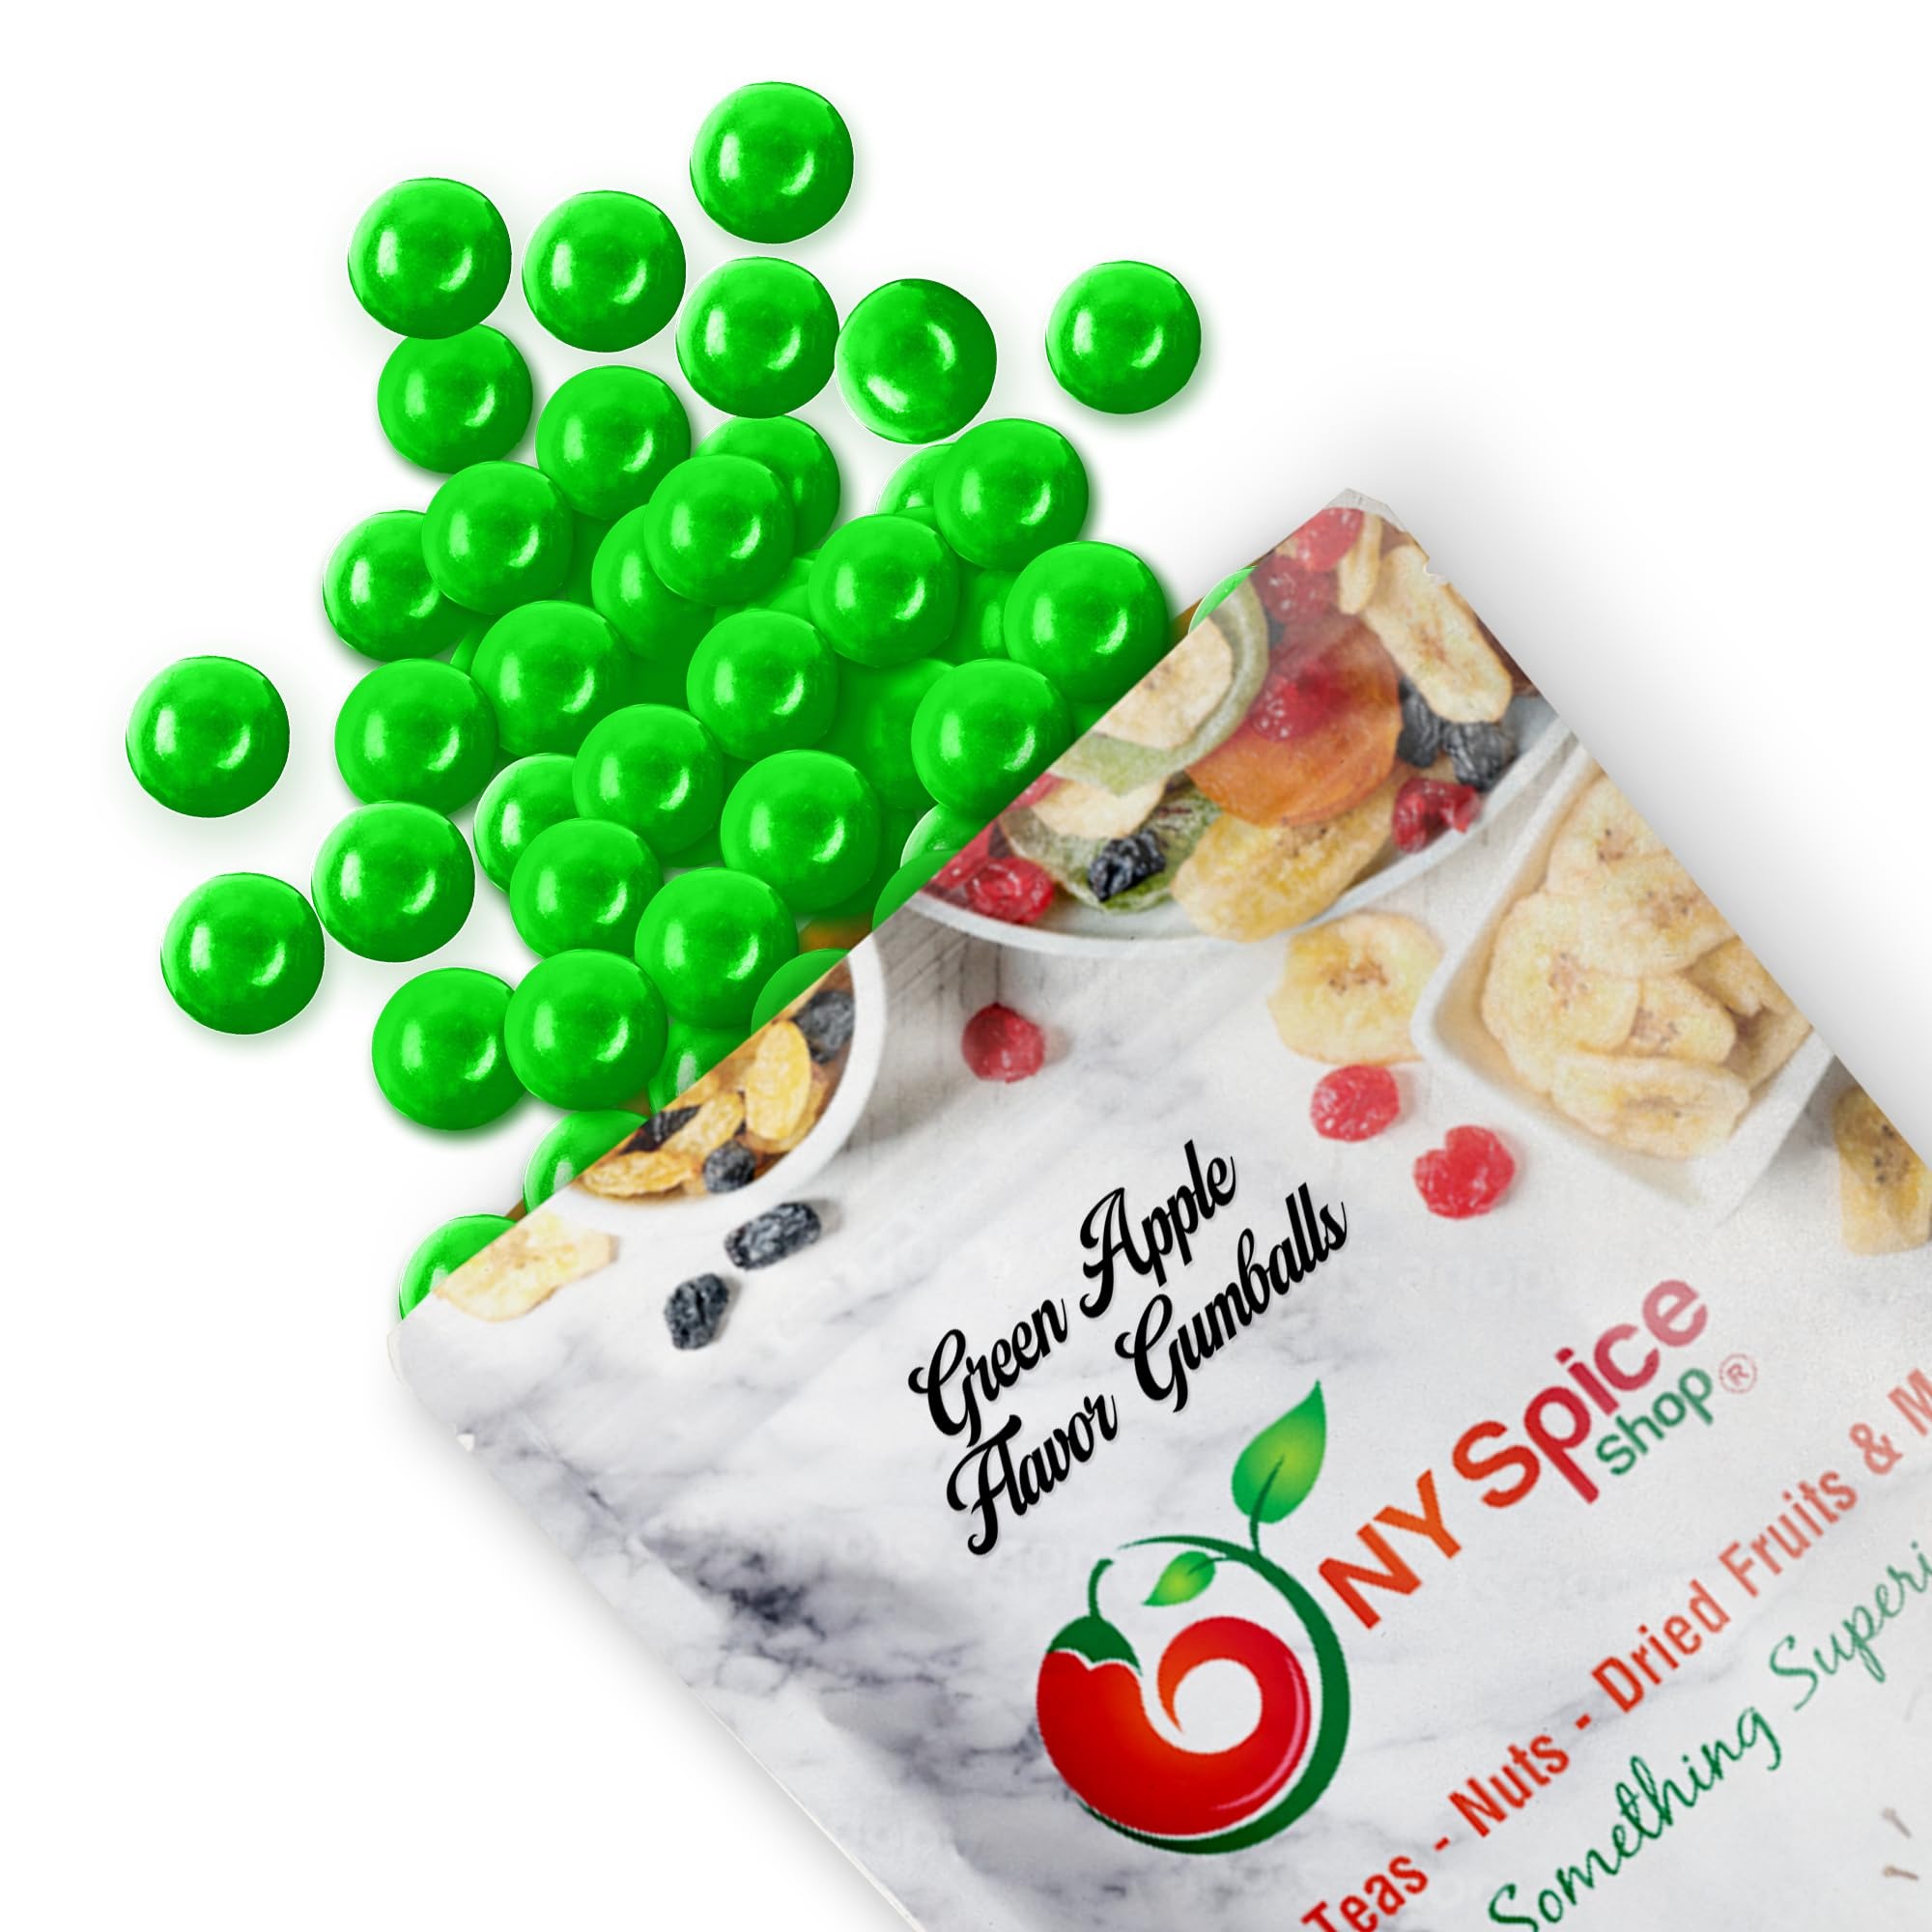
Item Name: NY Spice Shop Green Apple Gumballs - 1 Pound Gumballs for Gumball Machine - Chewing Gum Dubble Bubble Gumballs - Fruit Flavored Gumballs Bulk Candy - Old Fashioned Candy Gumballs for Machine Refill - 50 Pcs
Bullet Point 1: GUMBALL MACHINE REFILL DELIGHTFULLY CHARMING TREATS – Step into a world of sweetness with NY Spice Shop's Gumballs Bulk candy, an assortment of vibrant and flavorful table decor delights that promise to enchant your taste buds with every chewy bite! Refill for home Gumball Machine. The perfect choice for anyone looking to refill their gum ball machine. Whether you're a business owner or just looking to add some fun to your home.
Bullet Point 2: EXPLORE A SPECTRUM OF SPRINKLES BULK CANDY GUMBALLS - Dive into a rainbow of flavors with our diverse selection of Gummy Chewing Gumballs candy bulk. From classic fruity sensations like tangy and juicy snacks to whimsical options like cotton candy and nostalgic bubblegum, there's an explosion of taste waiting to be discovered. Everyone is sure to be happy with our gumballs, which offer a softening texture with every chew and retain their delicious flavor.
Bullet Point 3: PERFECT FOR CELEBRATIONS & COOKIE DECORATIONS - Your taste buds won’t be bored with so many juicy flavors. Elevate any event with the playful allure of extra candy bulk gumballs for gumball machines. Whether it's a birthday bash, wedding reception, or décor, these colorful gumball machine refills are a must-have addition for creating captivating candy bowl displays, filling party favor bags, or adorning party decorations with a splash of fun and flair.
Bullet Point 4: INSPIRE YOUR BAKING CREATIVITY WITH CANDY BULK - A most delectable treat to keep around your house for a little pick-me-up. Unleash your imagination in the kitchen by incorporating bubble gum balls into your baking adventures. Let your cakes, cupcakes, cookies, and brownies come alive with bursts of color and flavor as you use these delightful gumball treats as eye-catching toppings, decorative accents, or whimsical mix-ins.
Bullet Point 5: BRING JOY TO SNACK MOMENTS WITH GUM DUBBLE BUBBLE GUMBALLS - Give your party a bubblegum boost. Elevate your snack experience with mixed fruity flavored gum balls that promise pure bliss in every chew. Whether you're unwinding at home, satisfying cravings on the go, or sharing smiles with friends, these chewy bubble gumballs will brighten your day with their irresistible fruity essence.
Product Description: <b>DIVE INTO A WORLD OF SWEETNESS WITH NY SPICE SHOP'S GUMBALLS! THESE DELIGHTFUL CONFECTIONS ARE NOT JUST CANDIES; THEY'RE COLORFUL BURSTS OF JOY THAT ADD A PLAYFUL TOUCH TO ANY OCCASION. WITH AN ARRAY OF FLAVORS AND VIBRANT HUES, OUR GUMBALLS ARE PERFECT FOR SATISFYING YOUR SWEET TOOTH AND SPARKING MOMENTS OF DELIGHT.<br><br> CRAFTED WITH CARE AND BURSTING WITH FLAVOR, OUR GUMBALLS ARE SURE TO BECOME A FAVORITE TREAT FOR KIDS AND ADULTS ALIKE. WHETHER YOU'RE PLANNING A PARTY, BAKING UP A STORM, OR SIMPLY CRAVING A DELICIOUS SNACK, OUR GUMBALLS ARE THE PERFECT CHOICE FOR ADDING A SPLASH OF COLOR AND FUN TO YOUR DAY.<br><br> HERE ARE TWO DELECTABLE RECIPES TO INSPIRE YOUR CULINARY ADVENTURES WITH GUMBALLS:<br><br> GUMBALL RAINBOW CUPCAKES:</b><br><br> <li>Prepare your favorite cupcake batter and divide it evenly among muffin cups lined with cupcake liners. <li>Before baking, press a Gumball into the center of each cupcake, ensuring it's partially submerged in the batter. <li>Bake the cupcakes according to your recipe's instructions until they're golden and spring back when lightly touched. <li>Once cooled, frost the cupcakes with rainbow-colored buttercream frosting, swirling each color to create a vibrant rainbow effect. <li>Top each cupcake with a Gumball for an extra pop of color and fun. These Gumball Rainbow Cupcakes are sure to bring smiles to faces of all ages!<br><br> <b>GUMBALL CHOCOLATE BARK:</b><br><br> <li>Melt dark or milk chocolate in a microwave-safe bowl, stirring until smooth and melted. <li>Pour the melted chocolate onto a parchment-lined baking sheet and spread it into an even layer using a spatula. <li>Before the chocolate sets, sprinkle an assortment of Gumballs over the surface, pressing them gently into the chocolate. <li>For an extra touch of sweetness, drizzle melted white chocolate over the Gumballs in a decorative pattern. <li>Allow the chocolate bark to set at room temperature or refrigerate until firm, then break it into pieces and serve. This Gumball Chocolate Bark makes a colorful and irresistible treat for any occasion!<br><br> <b>WITH THESE DELIGHTFUL RECIPES, YOU CAN EXPLORE THE CULINARY POSSIBILITIES OF NY SPICE SHOP'S GUMBALLS AND INFUSE YOUR CREATIONS WITH SWEETNESS AND WHIMSY. LET YOUR IMAGINATION RUN WILD AS YOU INCORPORATE THESE COLORFUL CANDIES INTO YOUR BAKING ADVENTURES AND BRING SMILES TO EVERYONE'S FACES.</b>
Value: 50.0
Unit: Count

Price: 8.99